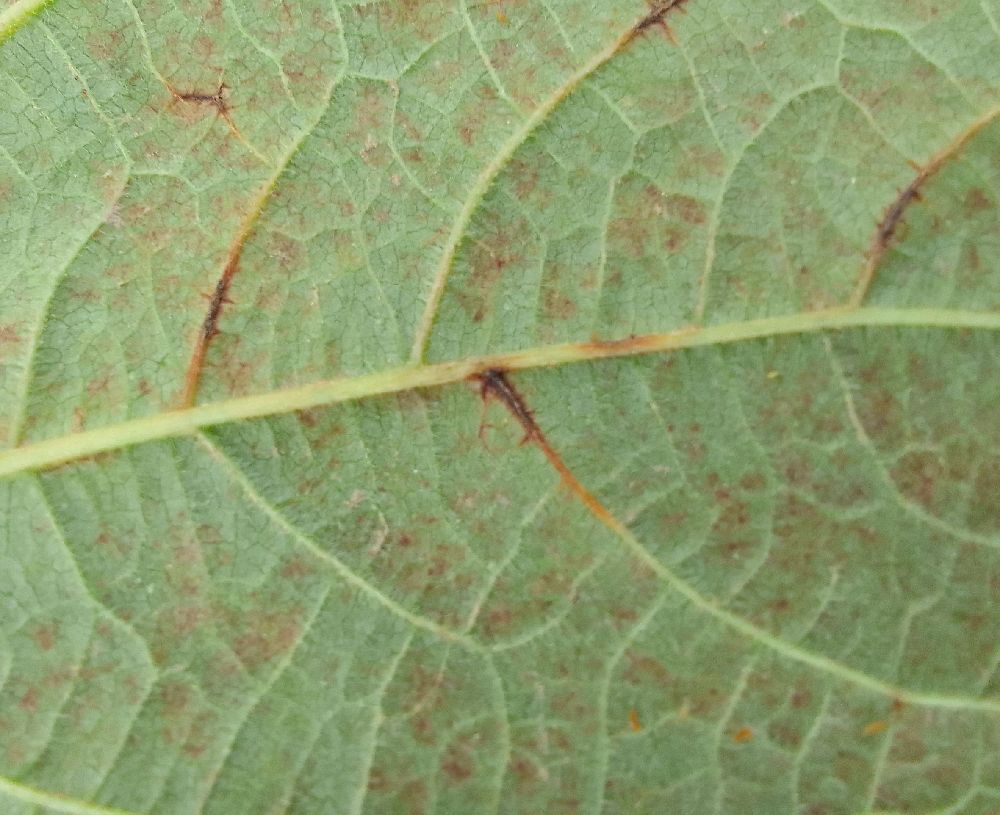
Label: anthracnose